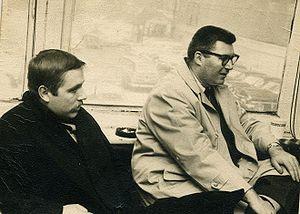
Nat Pierce est un pianiste américain de jazz, compositeur prolifique et arrangeur, peut-être mieux connu pour avoir été le pianiste et arrangeur de Woody Herman de 1951 à 1955. La plupart de ses œuvres ont été écrites pour être interprétées par des Big band.